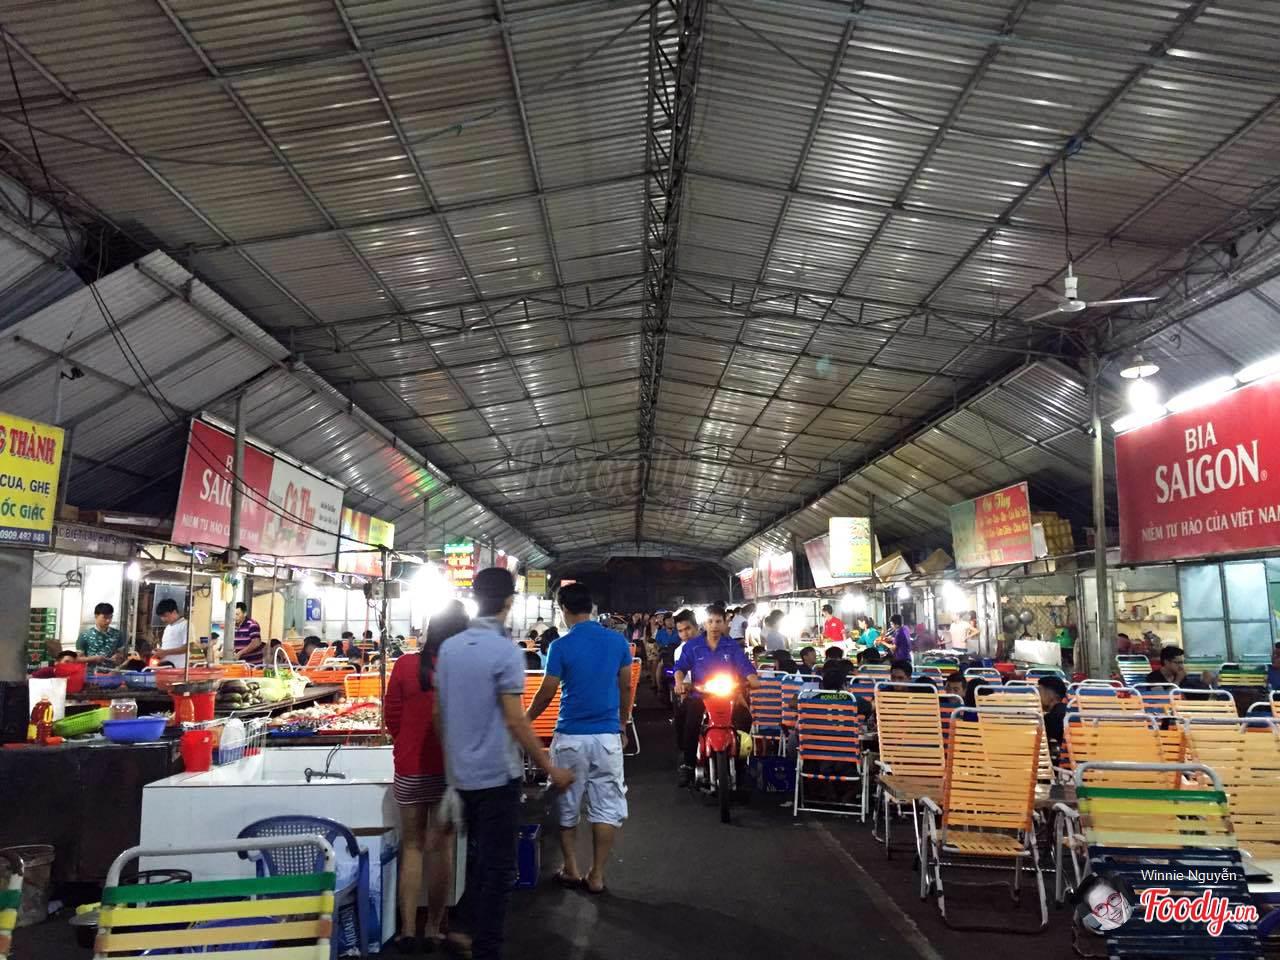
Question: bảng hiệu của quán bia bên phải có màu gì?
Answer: bảng hiệu có màu đỏ